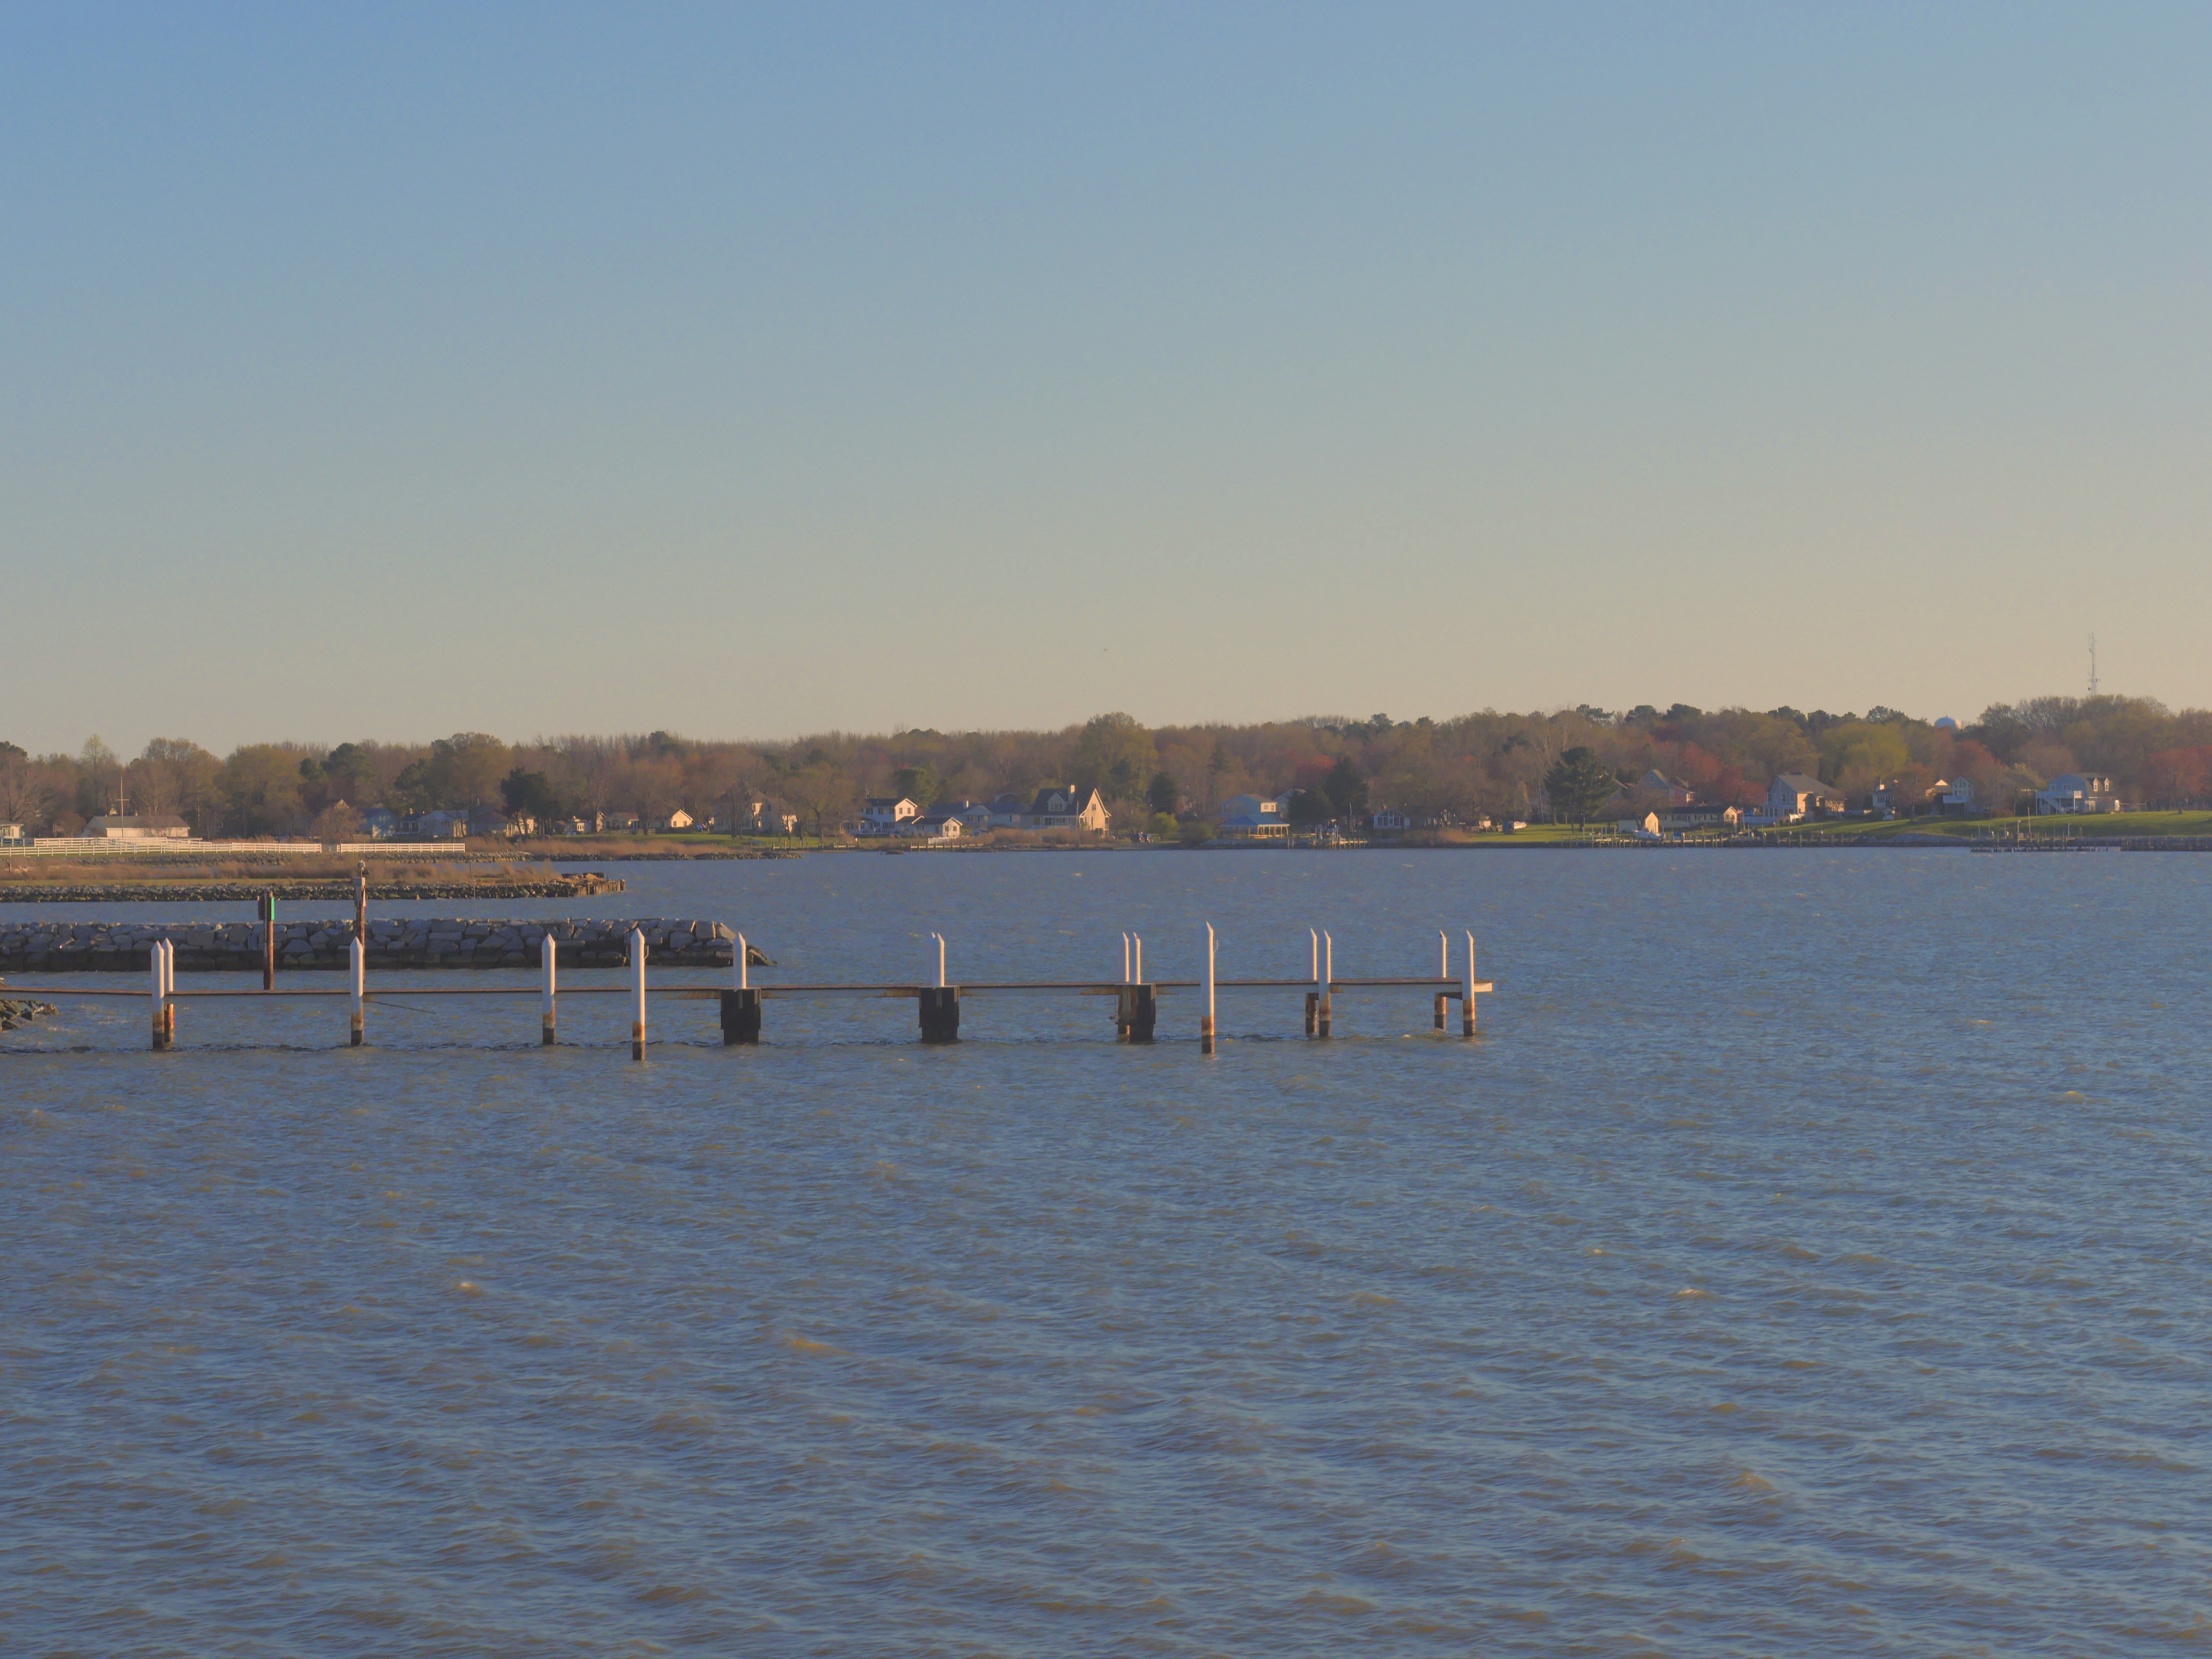
beach, sea, coast, water, ocean, horizon, dock, shore, lake, vacation, bay, marina, reservoir, body of water